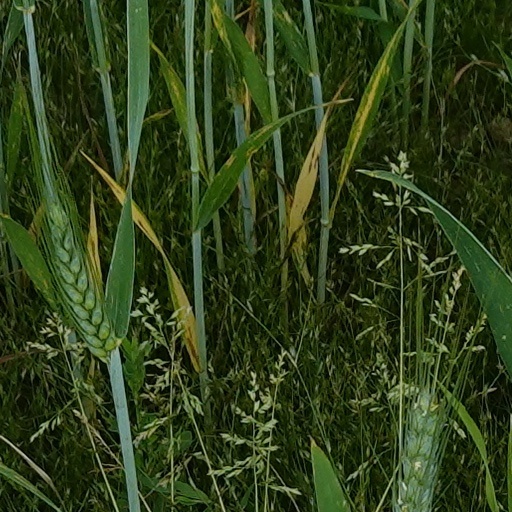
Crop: wheat